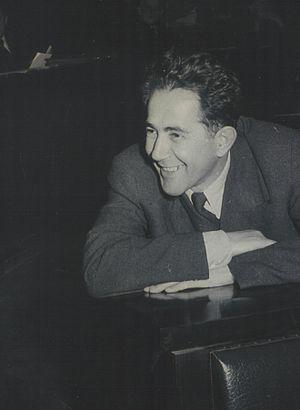
Milovan Đilas, est un homme politique et essayiste yougoslave. Membre du Parti communiste de Yougoslavie, il joua un grand rôle dans la résistance yougoslave au nazisme, au sein des Partisans dirigés par Tito. D'abord proche de Tito au sein du régime communiste yougoslave, il devint rapidement un des critiques les plus connus du système communiste, tant au niveau national qu'international.